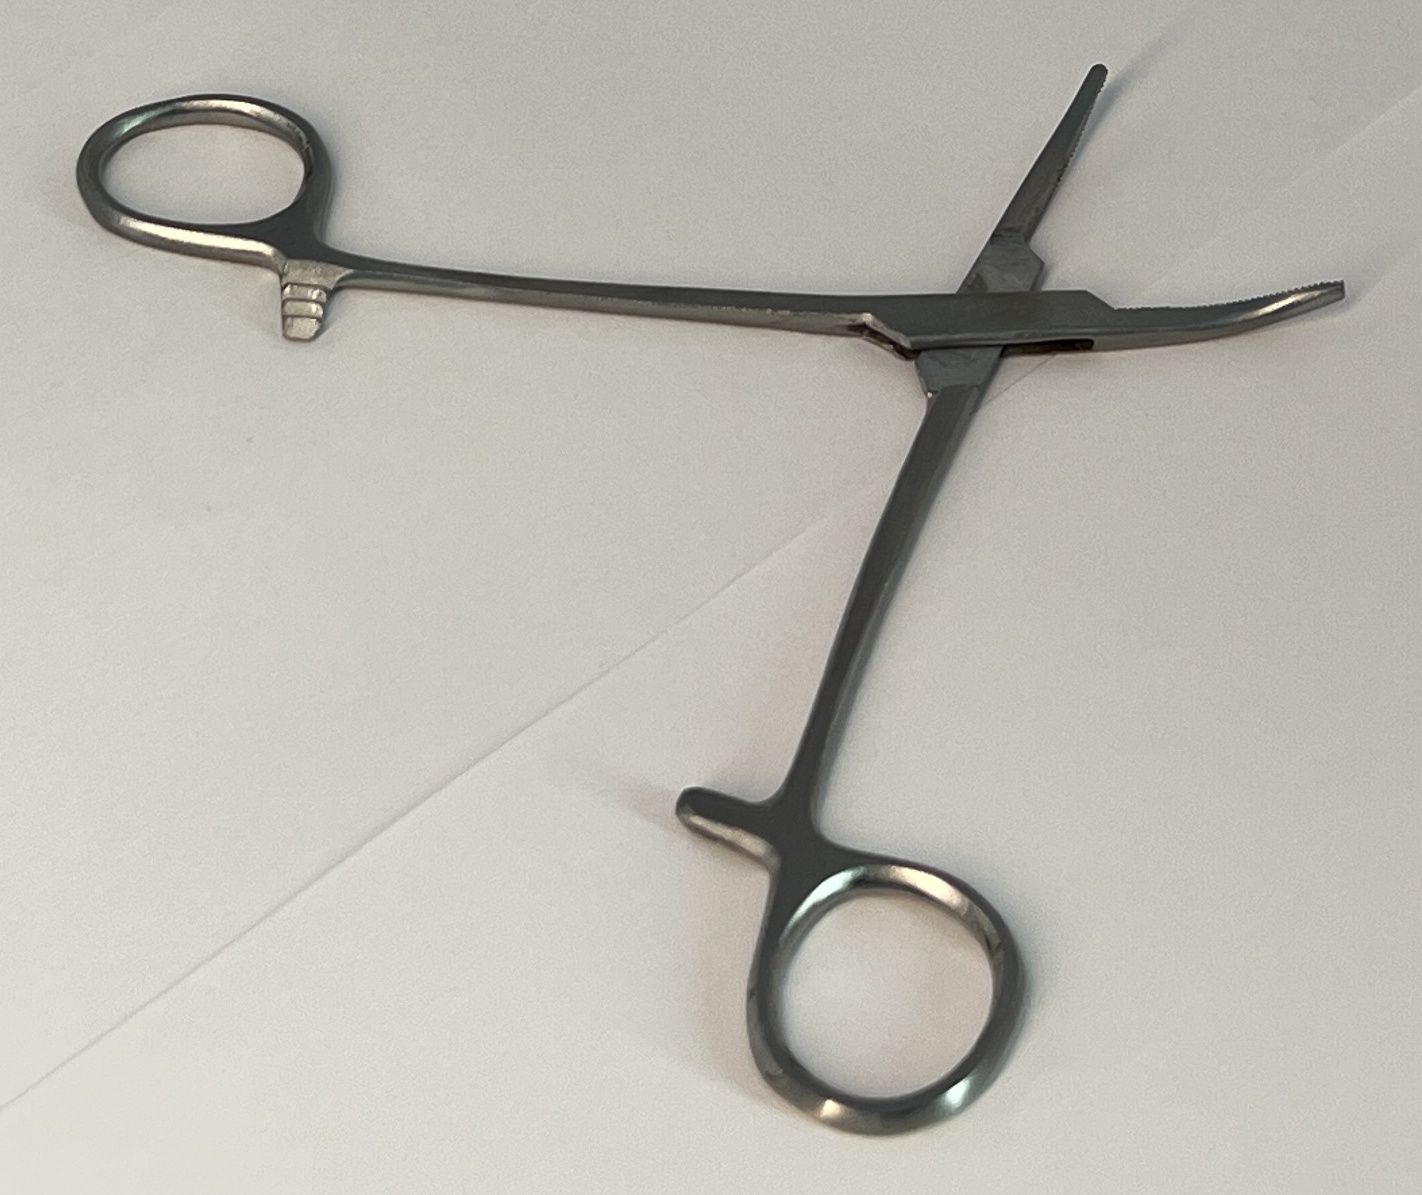
Hinged instrument state: open